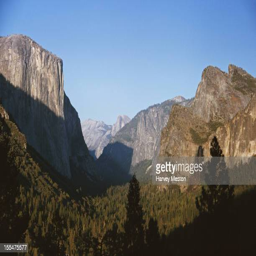
tourist attraction a glacial valley